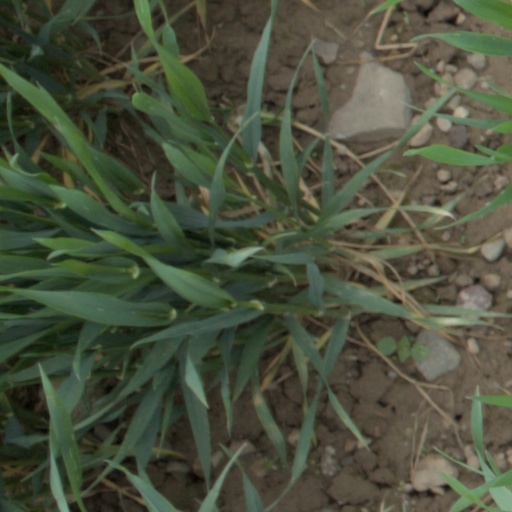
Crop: wheat